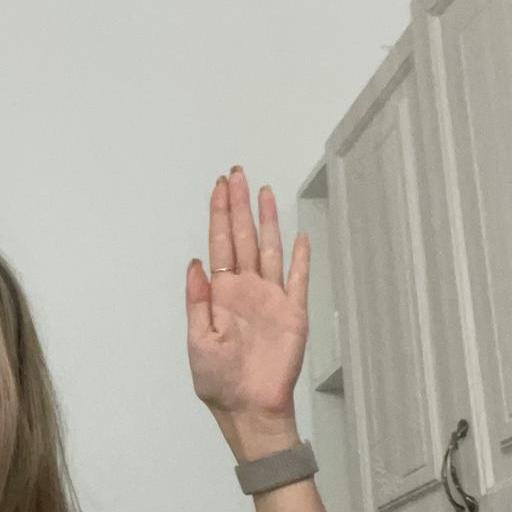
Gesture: stop